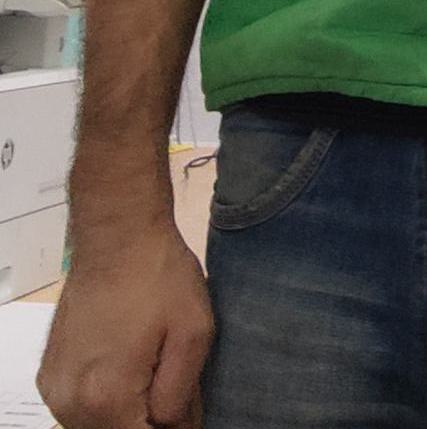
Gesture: no_gesture